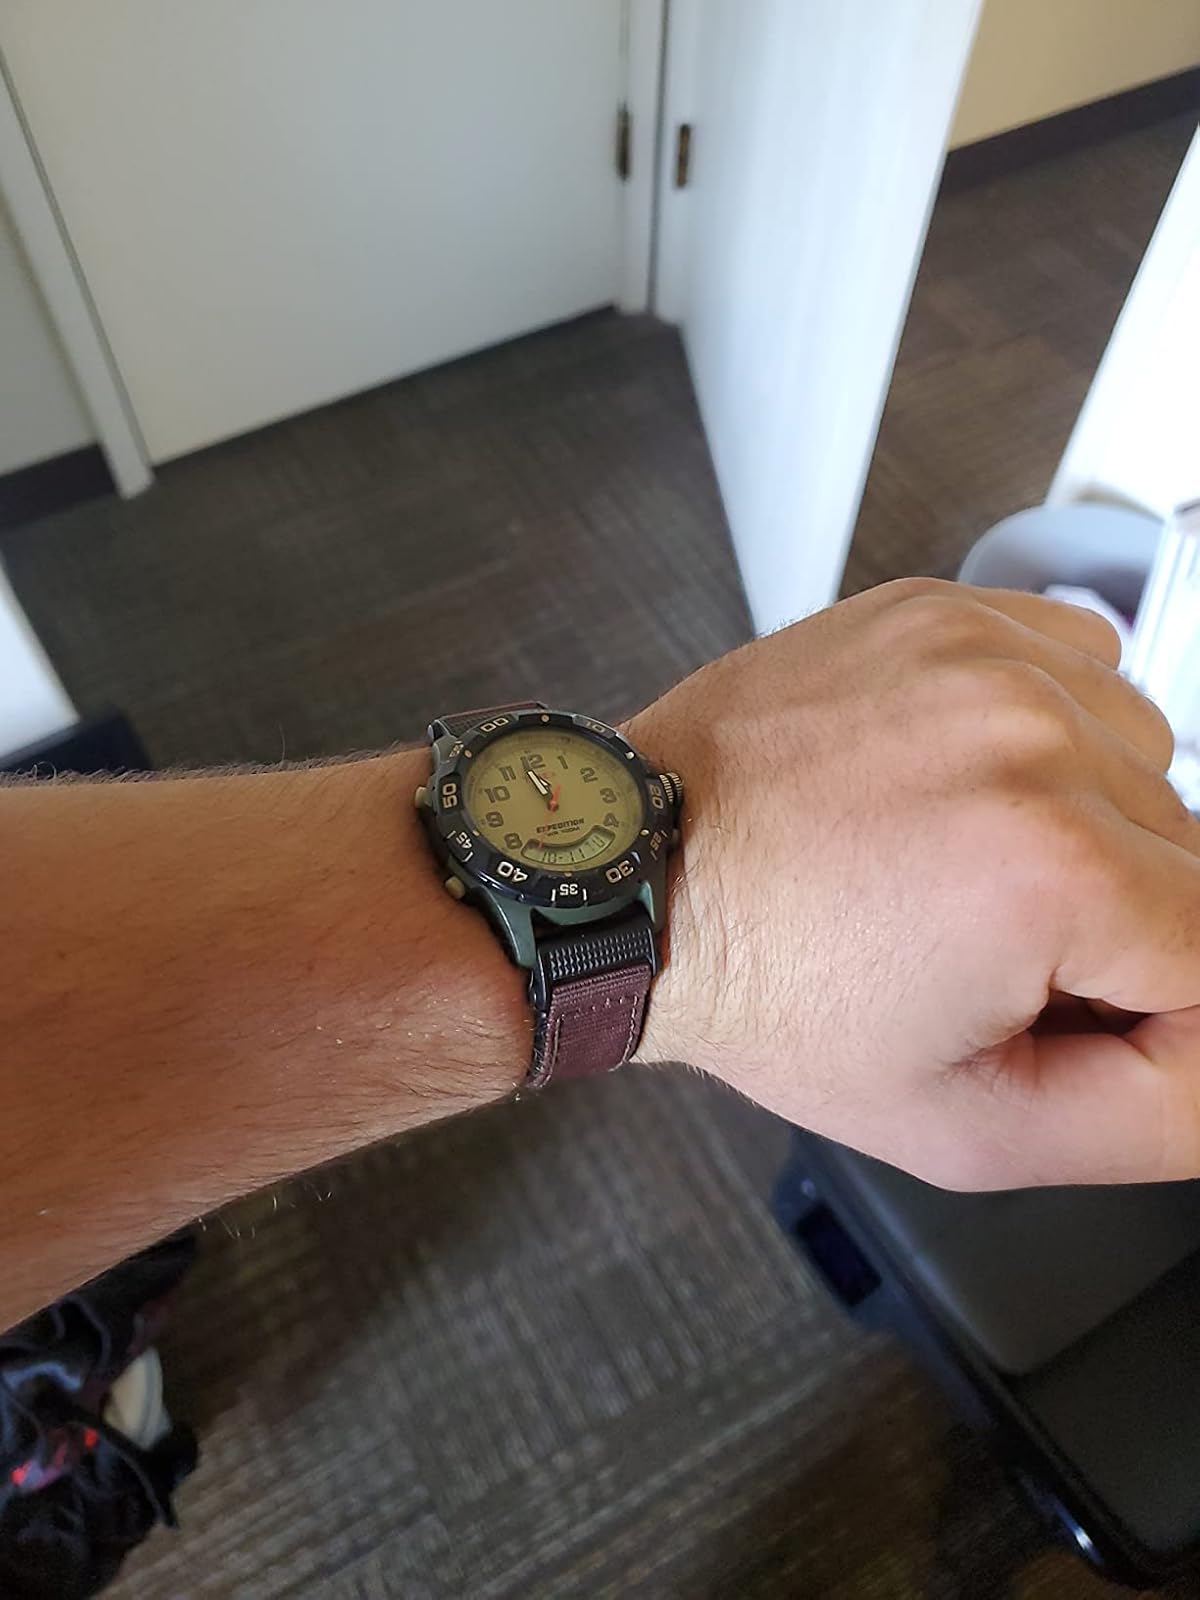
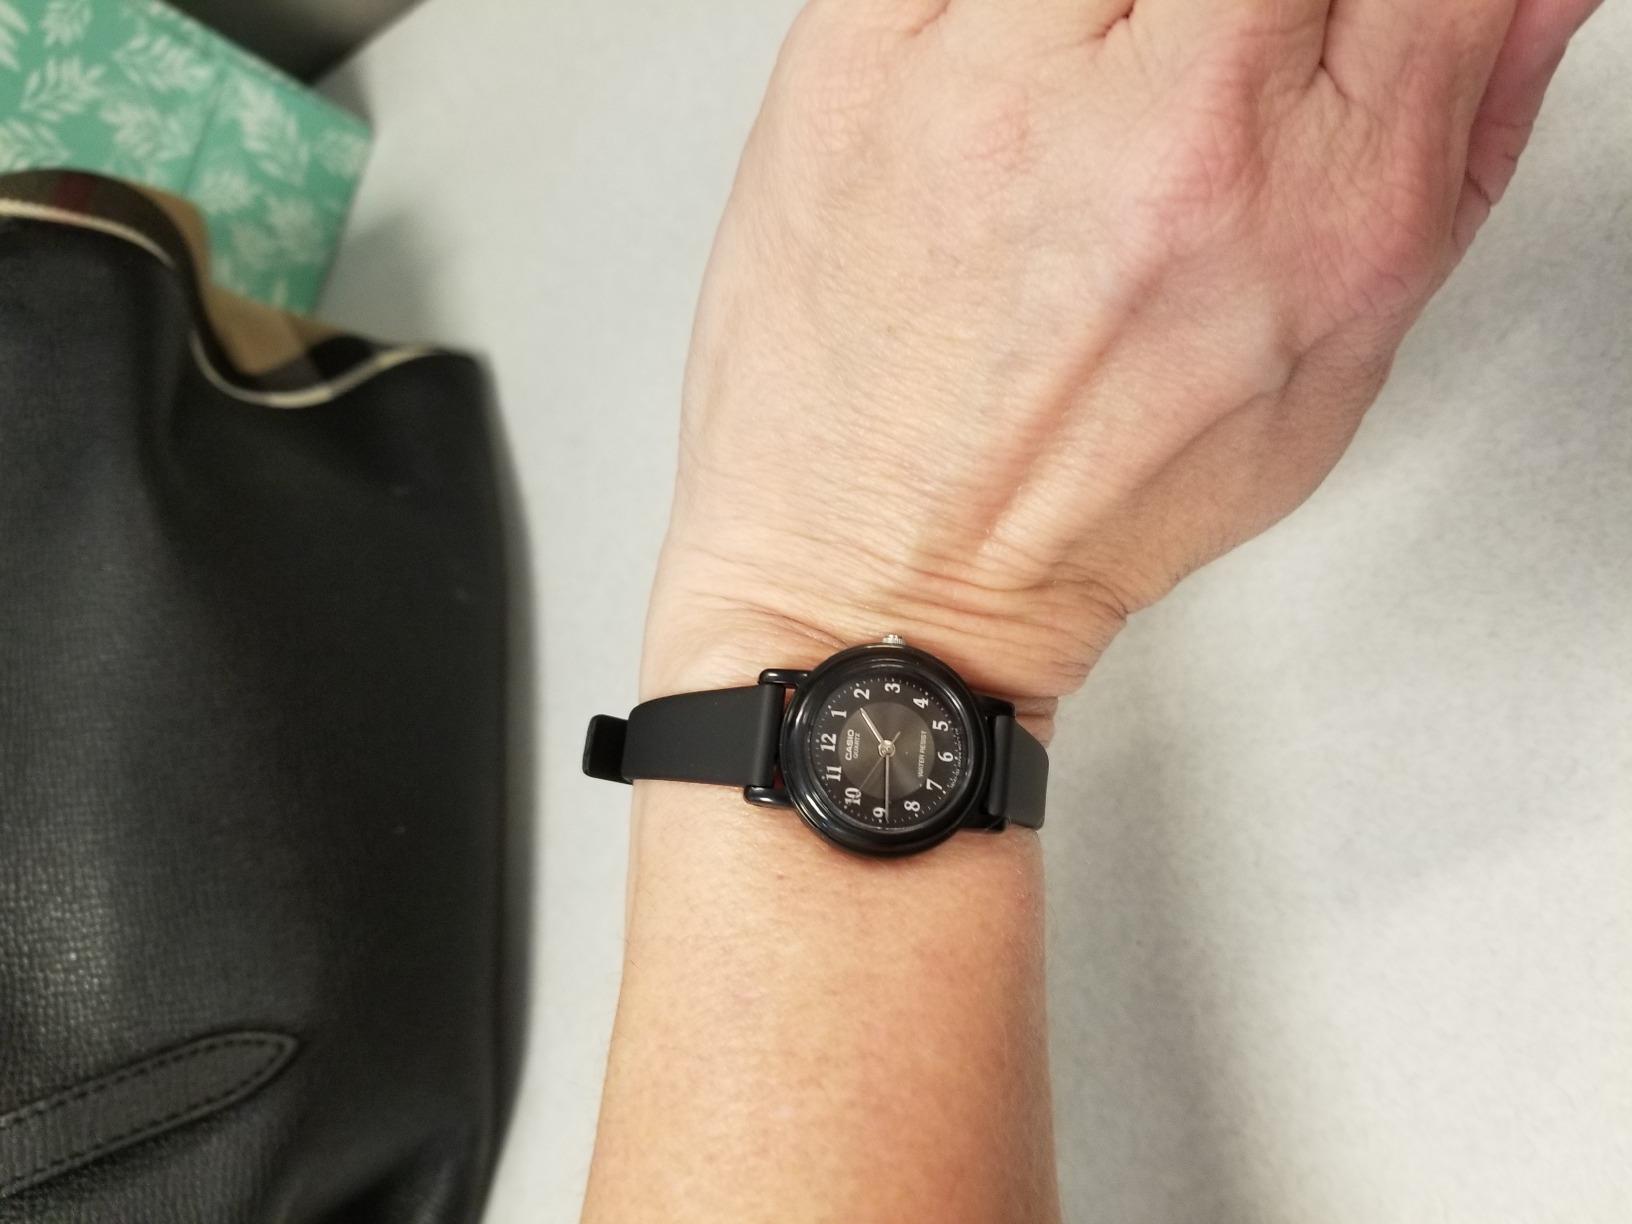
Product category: accessories_watch
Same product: no